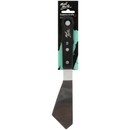
MM LARGE PALETTE KNIFE NO. 12 - MAPK0005
MAPK0005 - MM LARGE PALETTE KNIFE NO. 12
Brand: Bevs Cross Crafts
Category: Arts & Entertainment > Hobbies & Creative Arts > Arts & Crafts > Art & Crafting Tools > Color Mixing Tools > Palette Knives > Rounded Palette Knives